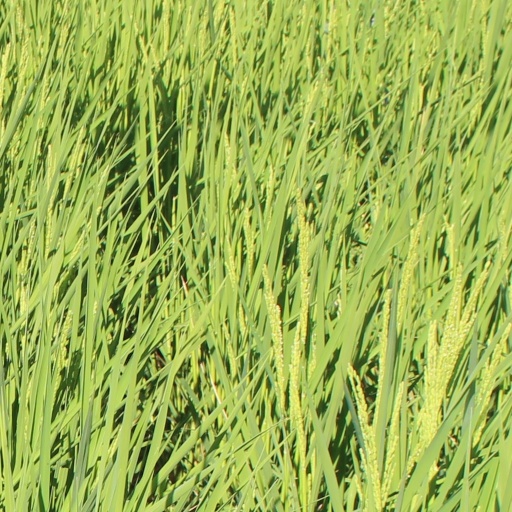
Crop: rice